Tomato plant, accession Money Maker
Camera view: tilt-top (135 deg); turntable rotation: 60 degrees
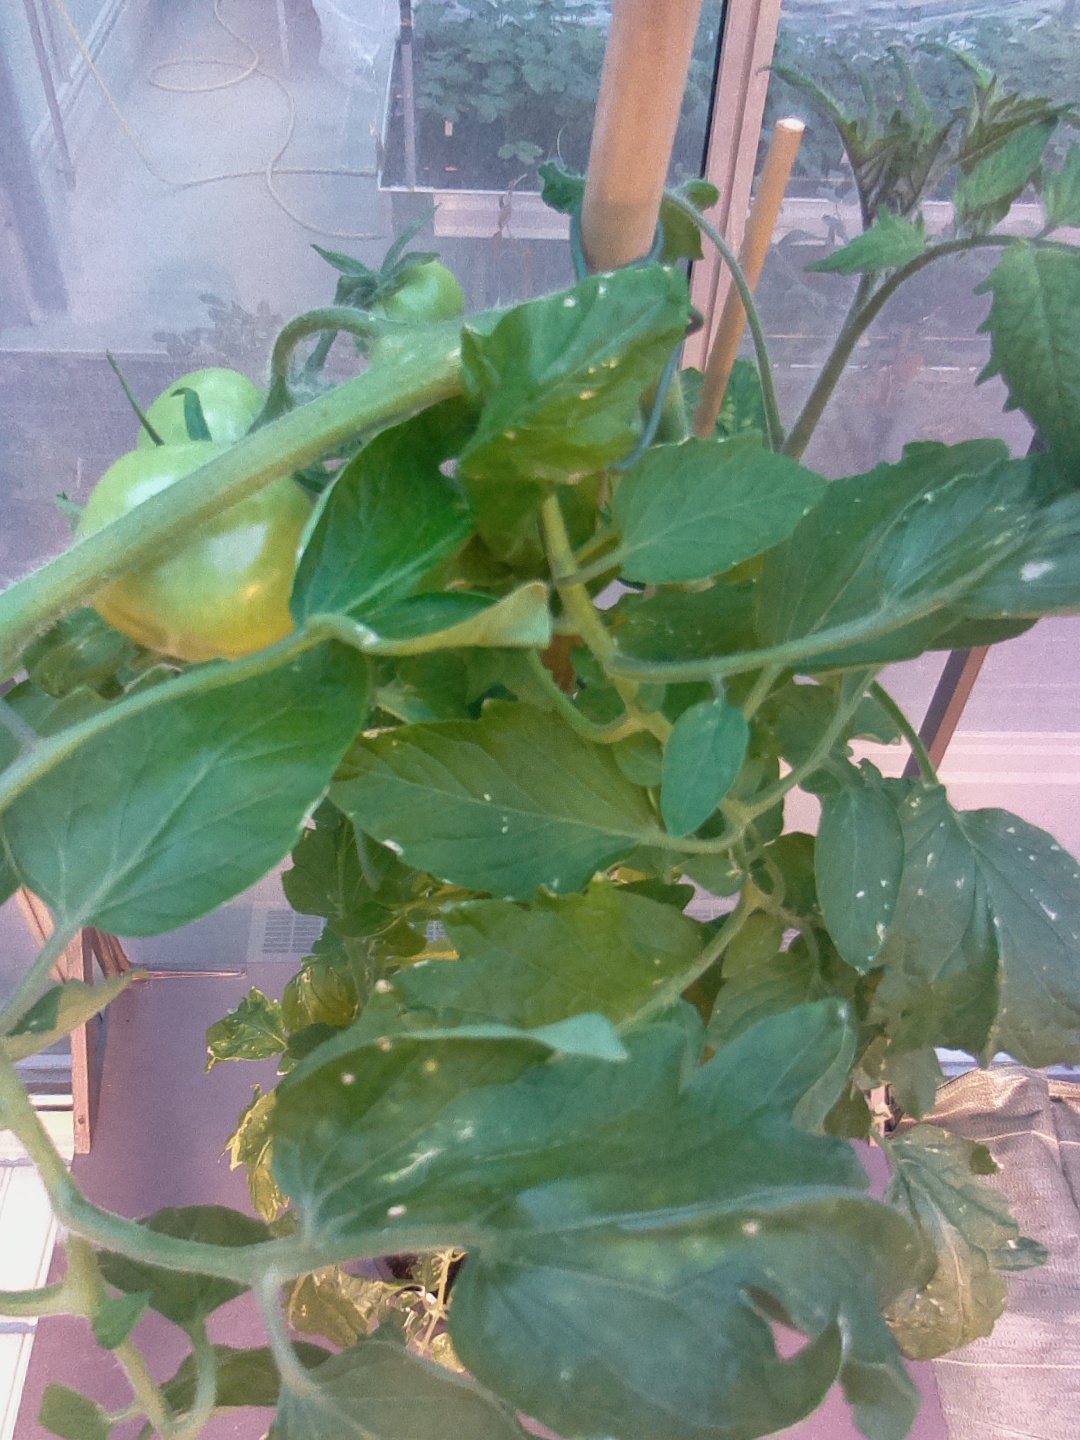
BBCH growth stage 75: 50%-60% of final fruit size